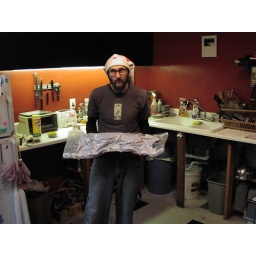
the cat is in the bag